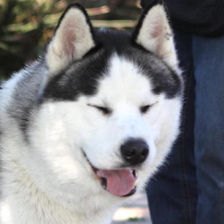
Label: animals